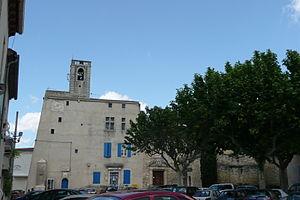
Eglise à Vallabrègues.
Vallabrègues est une commune française située dans le département du Gard, en région Occitanie.